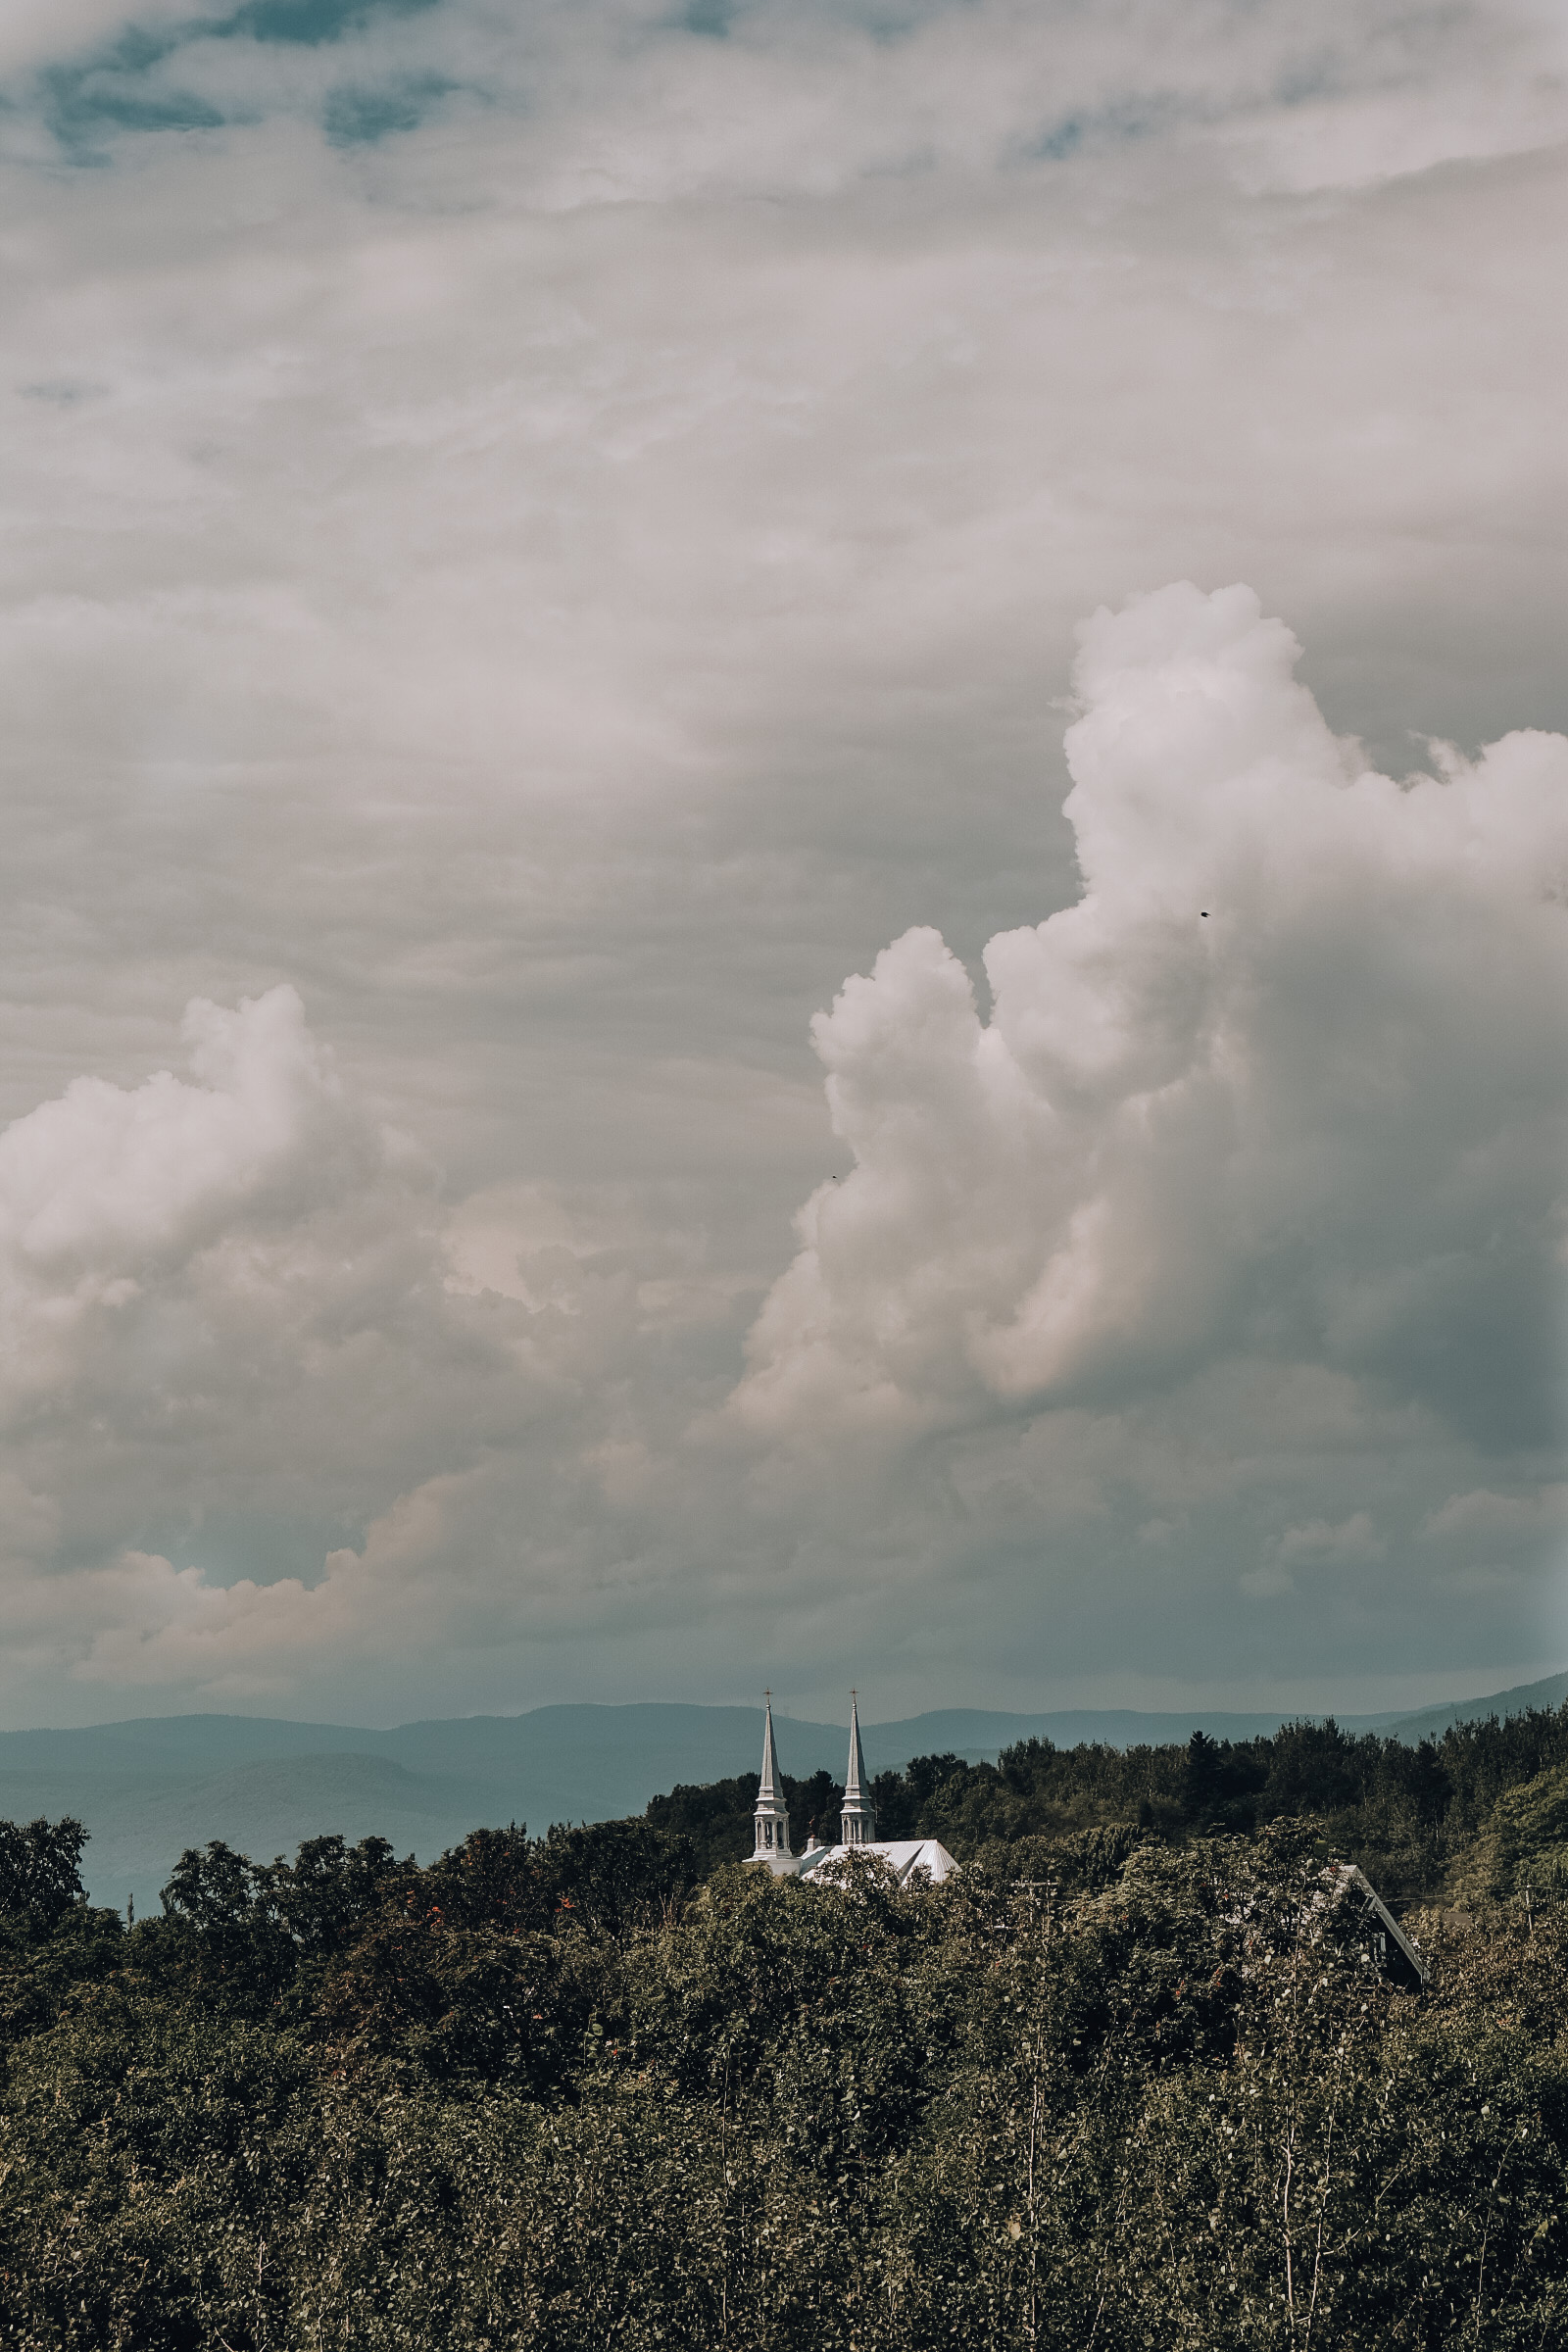
cloud, sky, atmosphere, plant, atmospheric phenomenon, natural landscape, cumulus, landscape, horizon, tree, calm, city, grassland, hill, monochrome photography, wind, meteorological phenomenon, monochrome, grass, soil, ocean, road, sound, wind wave, coast, rock, darkness, headland, sea, field, island, steppe